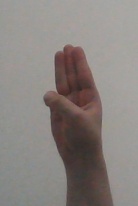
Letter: thaa